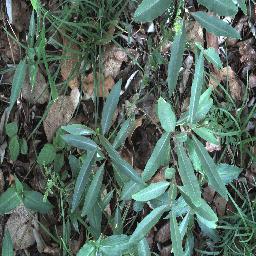
Label: rubber_vine